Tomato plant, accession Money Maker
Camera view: vertical (180 deg); turntable rotation: 90 degrees
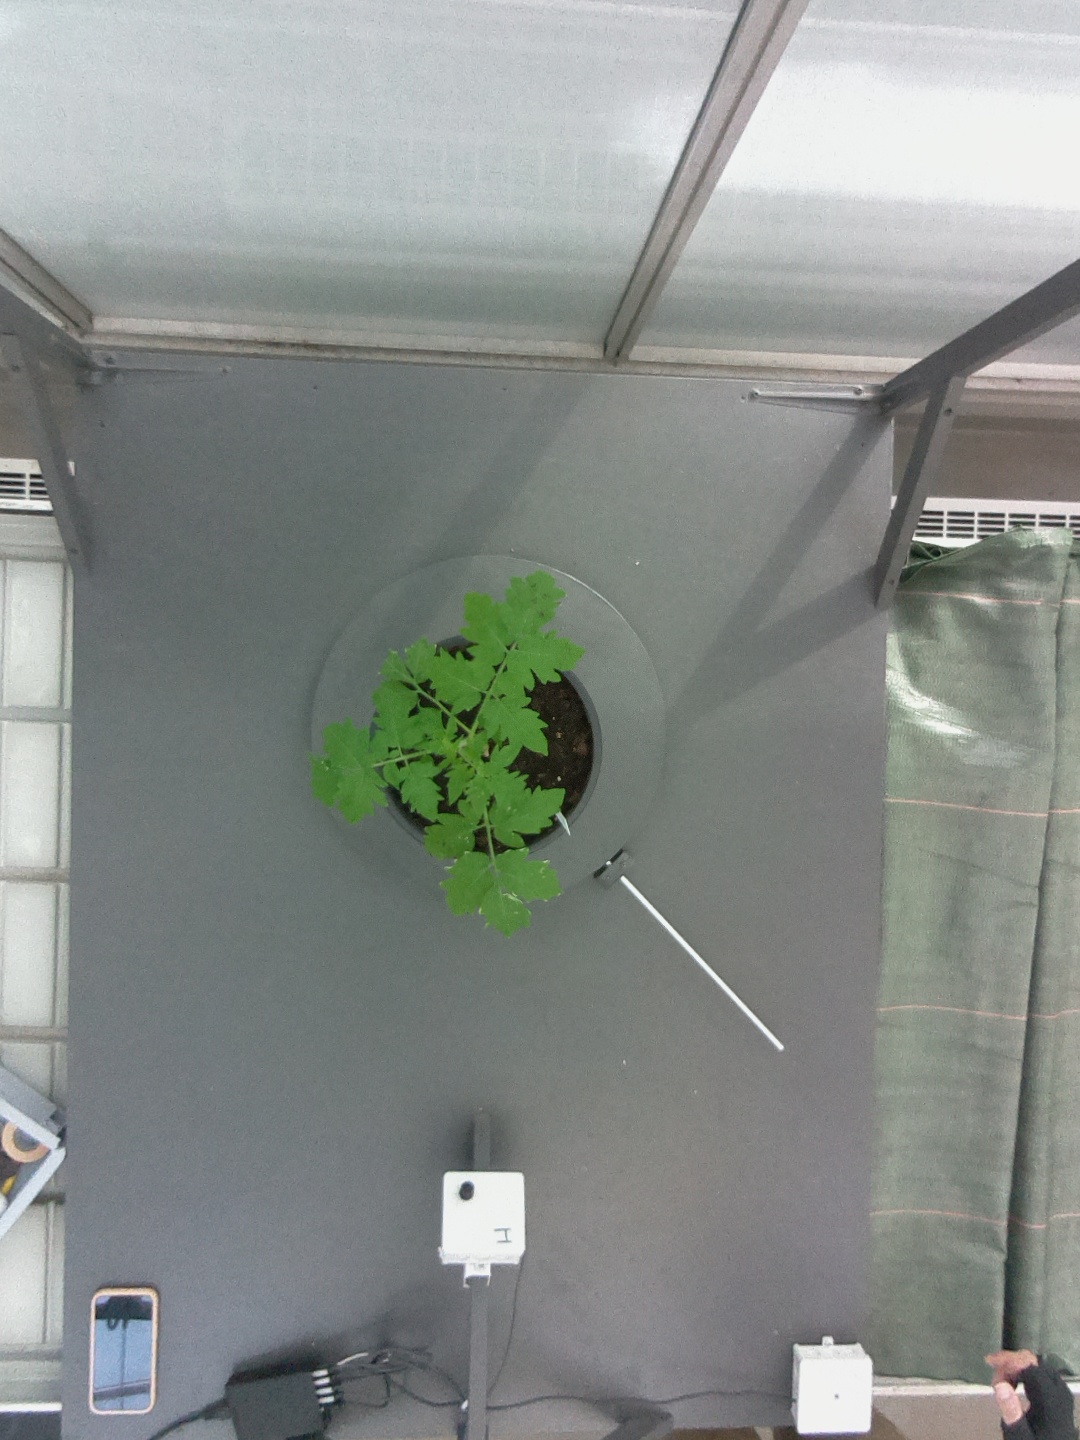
BBCH growth stage 13: 6 of true leaves visible